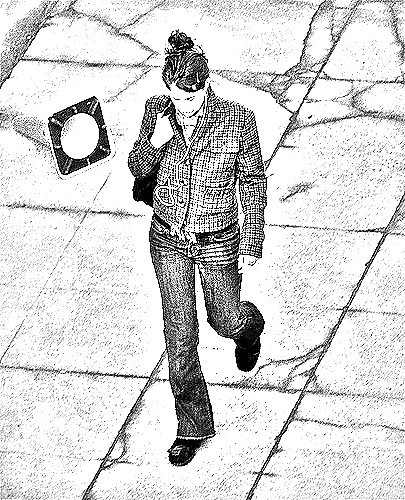
Portrait style: Sketch Portrait